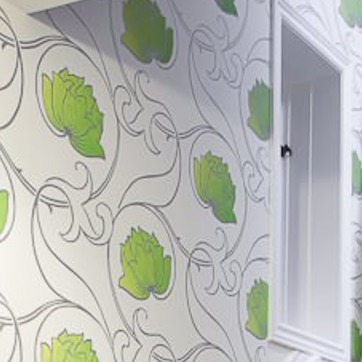
Material: wallpaper